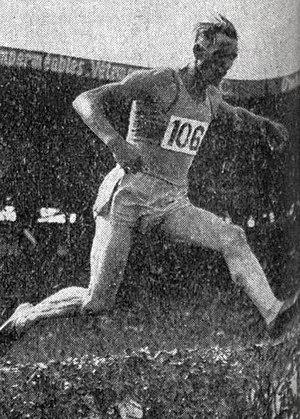
Jean Gallet, champion de France du 3000 mètres steeple en juillet 1946.
Jean Gallet, né le 18 mai 1916 à Allonnes où il est mort le 20 octobre 1989, est un athlète et homme politique français.